Aniline

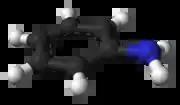
Ball-and-stick model of aniline from the crystal structure at 252 K

In aniline, the C−N bond length is 1.41 Å, compared to the C−N bond length of 1.47 Å for cyclohexylamine, indicating partial π-bonding between C(aryl) and N. The length of the chemical bond of in anilines is highly sensitive to substituent effects. The C−N bond length is 1.34 Å in 2,4,6-trinitroaniline vs 1.44 Å in 3-methylaniline.